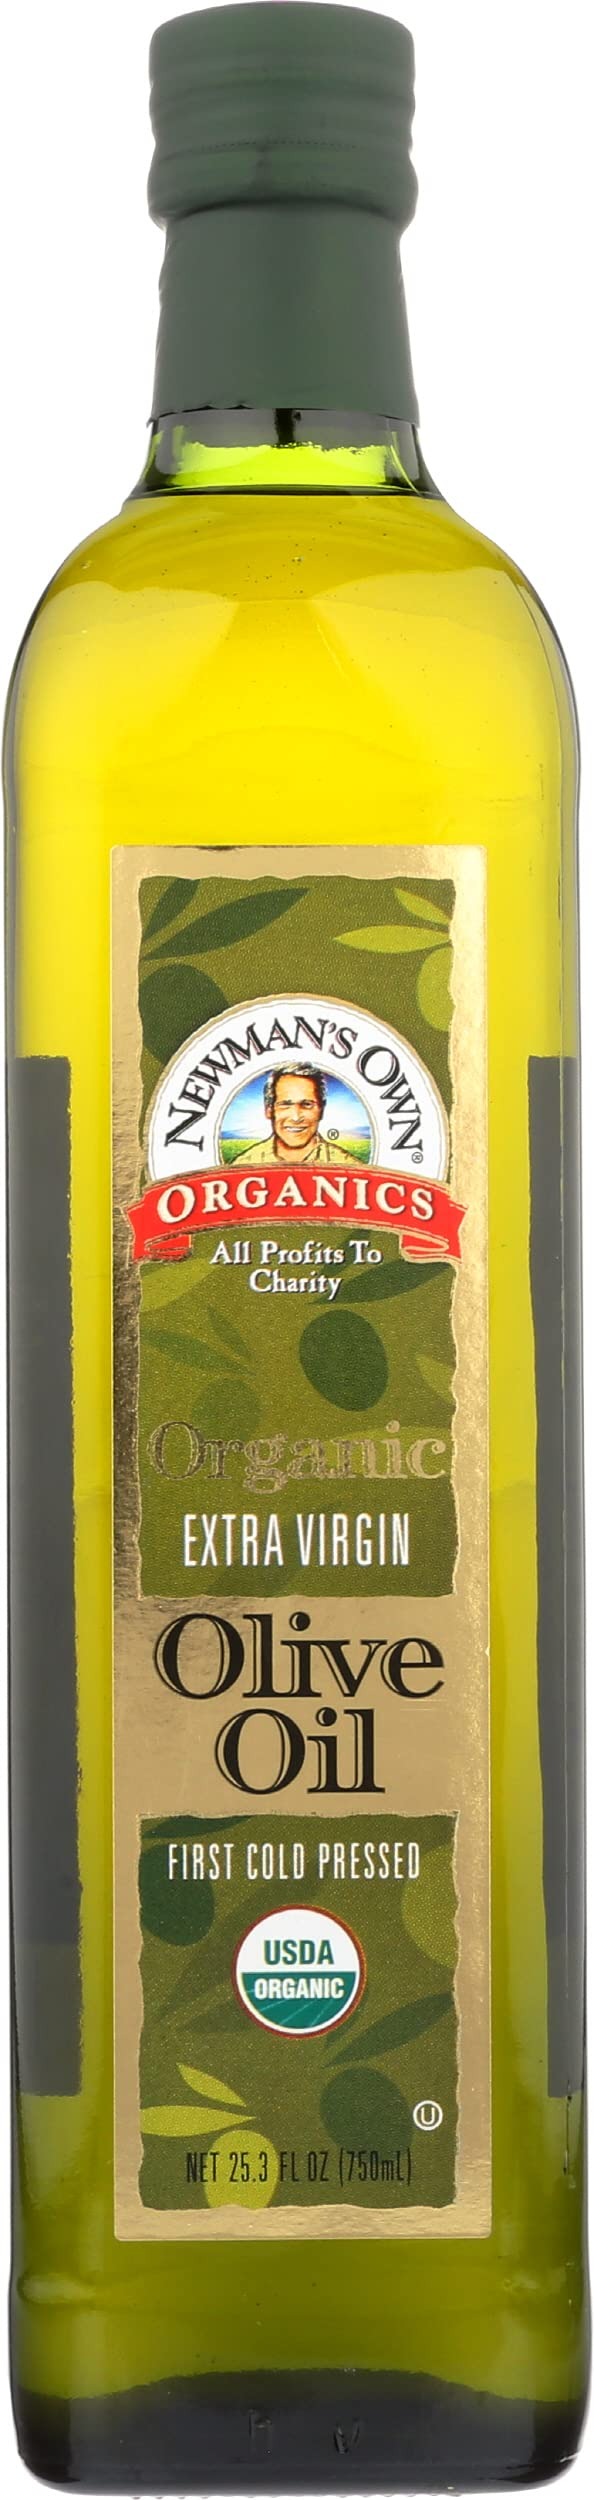
Item Name: Newman'S Own Organics Organic Olive Oil (6x25 OZ)
Bullet Point 1: Kosher
Bullet Point 2: 95%+ Organic
Bullet Point 3: Ingredients: Purified Water
Bullet Point 4: Package Weight: 16.86 pounds
Value: 151.8
Unit: Fl Oz

Price: 56.85